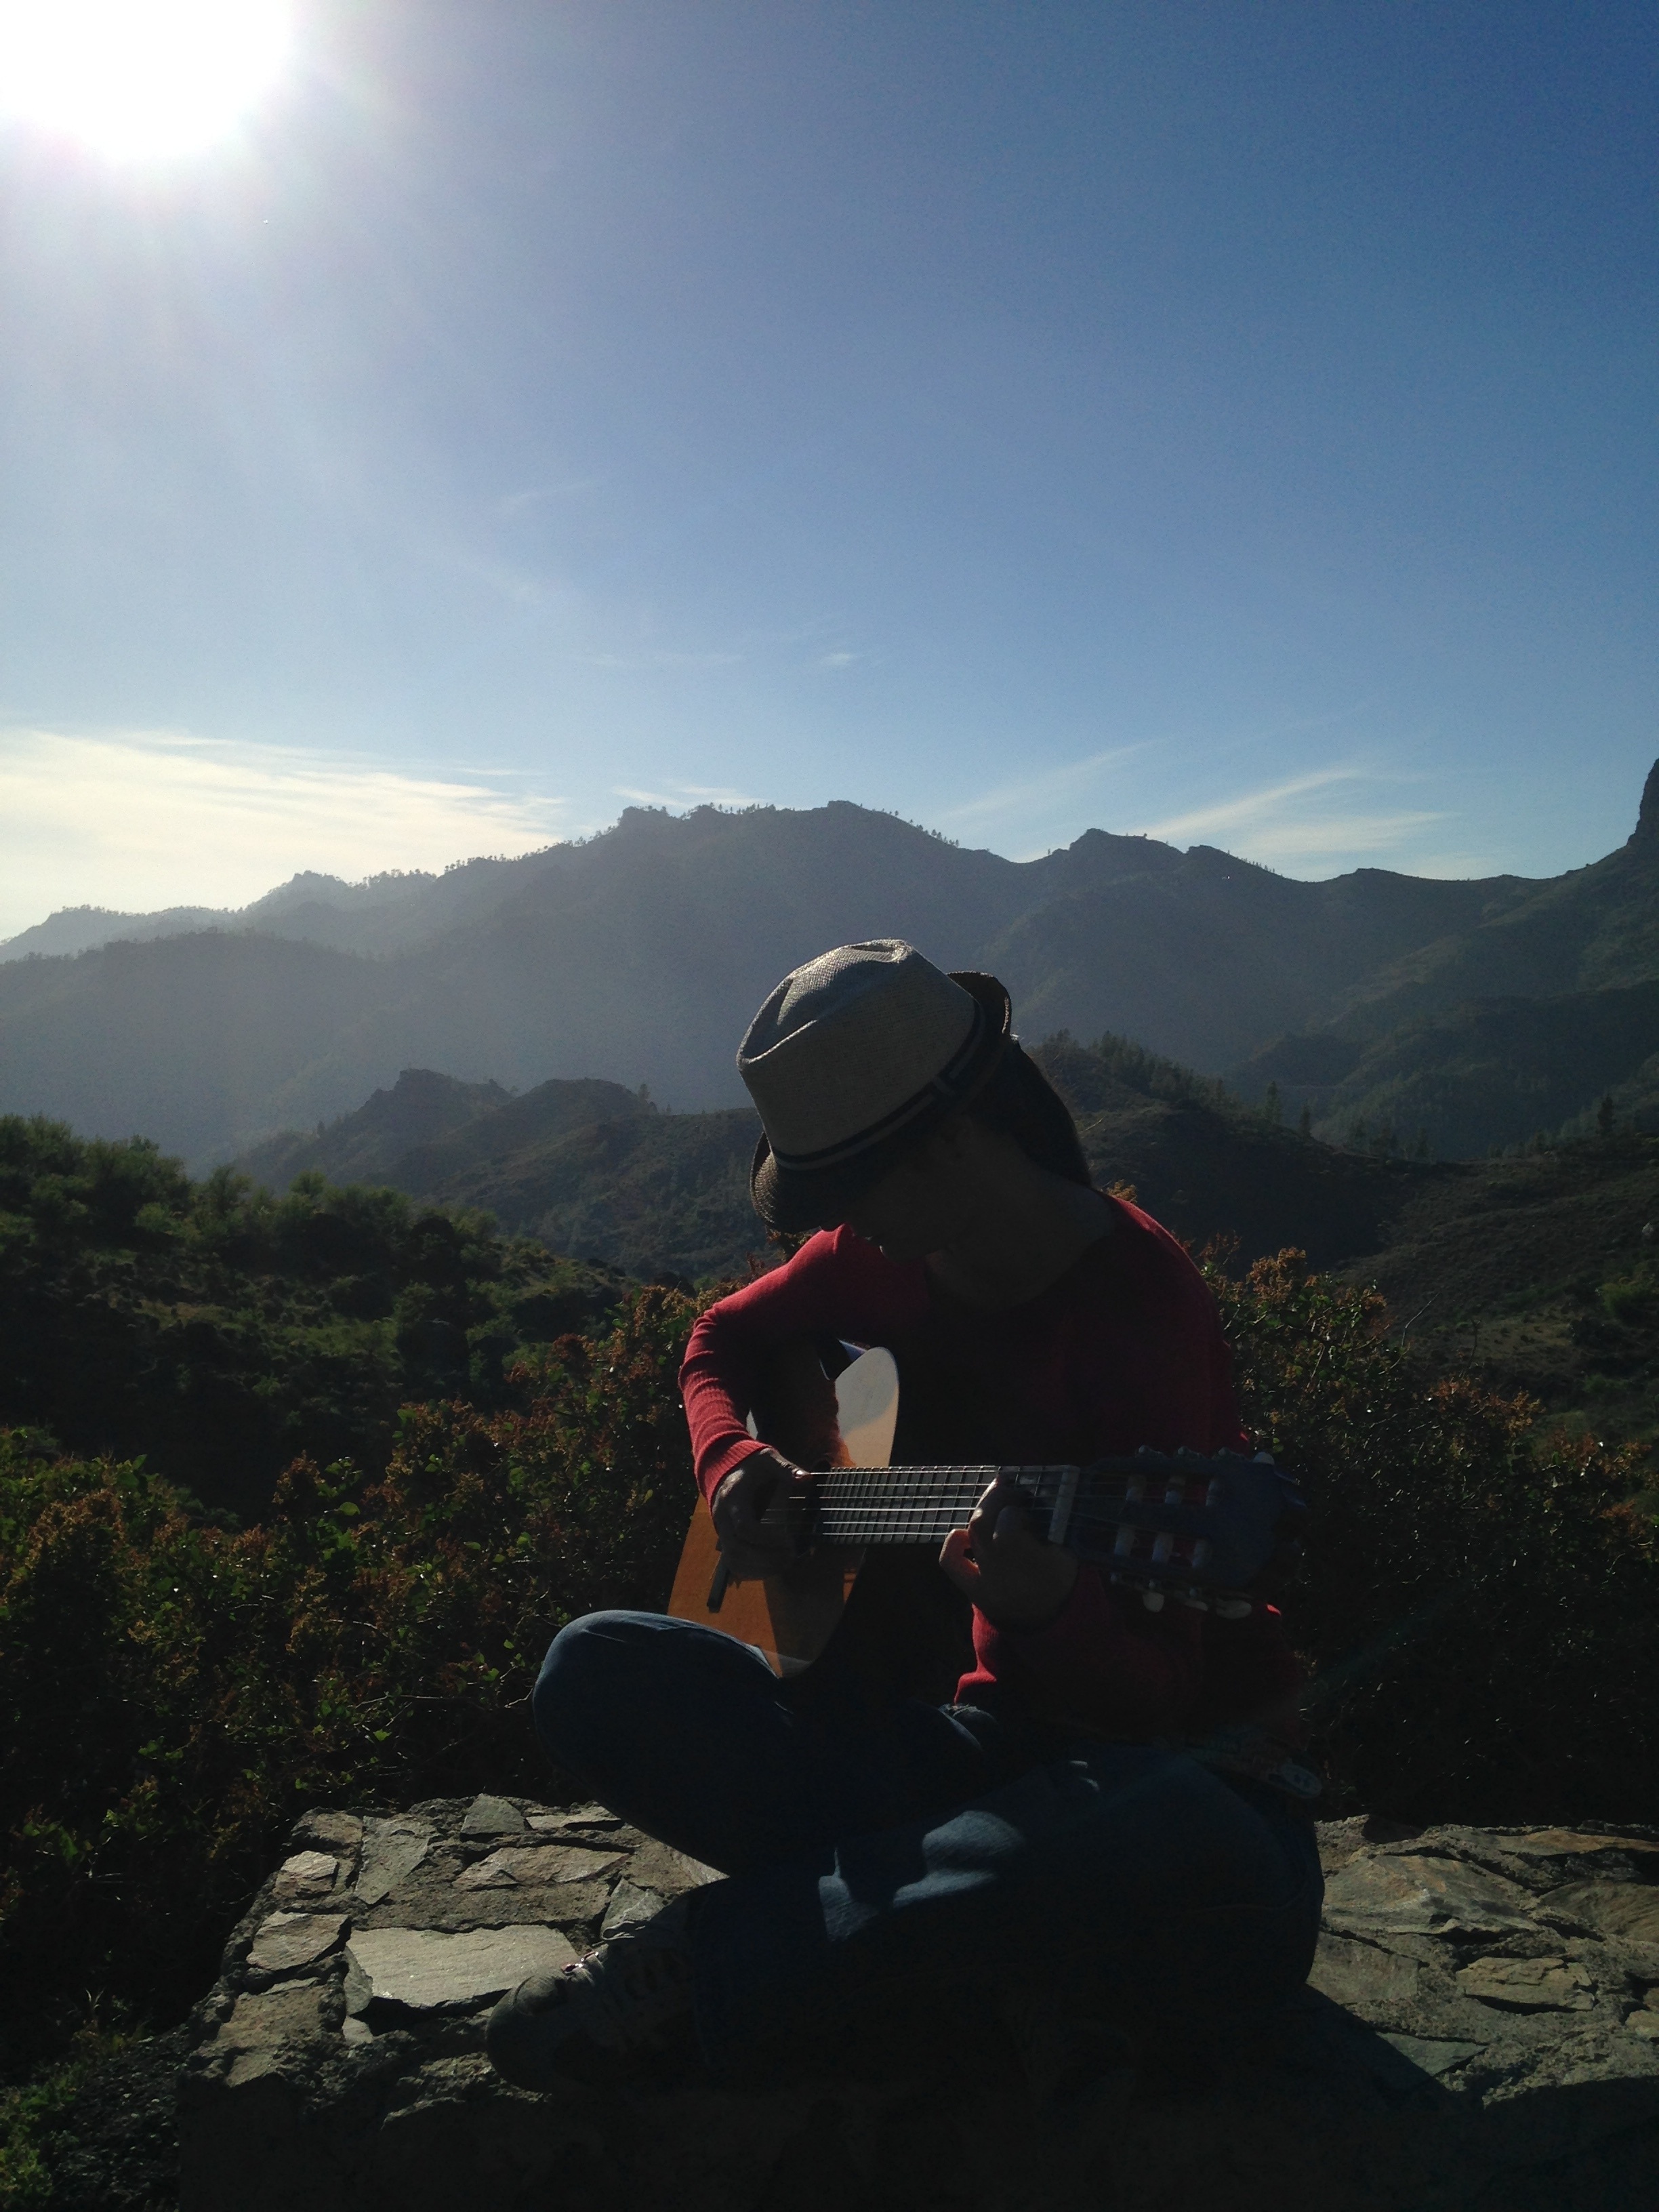
landscape, rock, wilderness, walking, mountain, music, hiking, hill, guitar, adventure, mountain range, recreation, musician, extreme sport, ridge, summit, mountaineering, sports, backpacking, guitarist, landform, play guitar, outdoor recreation, mountainous landforms